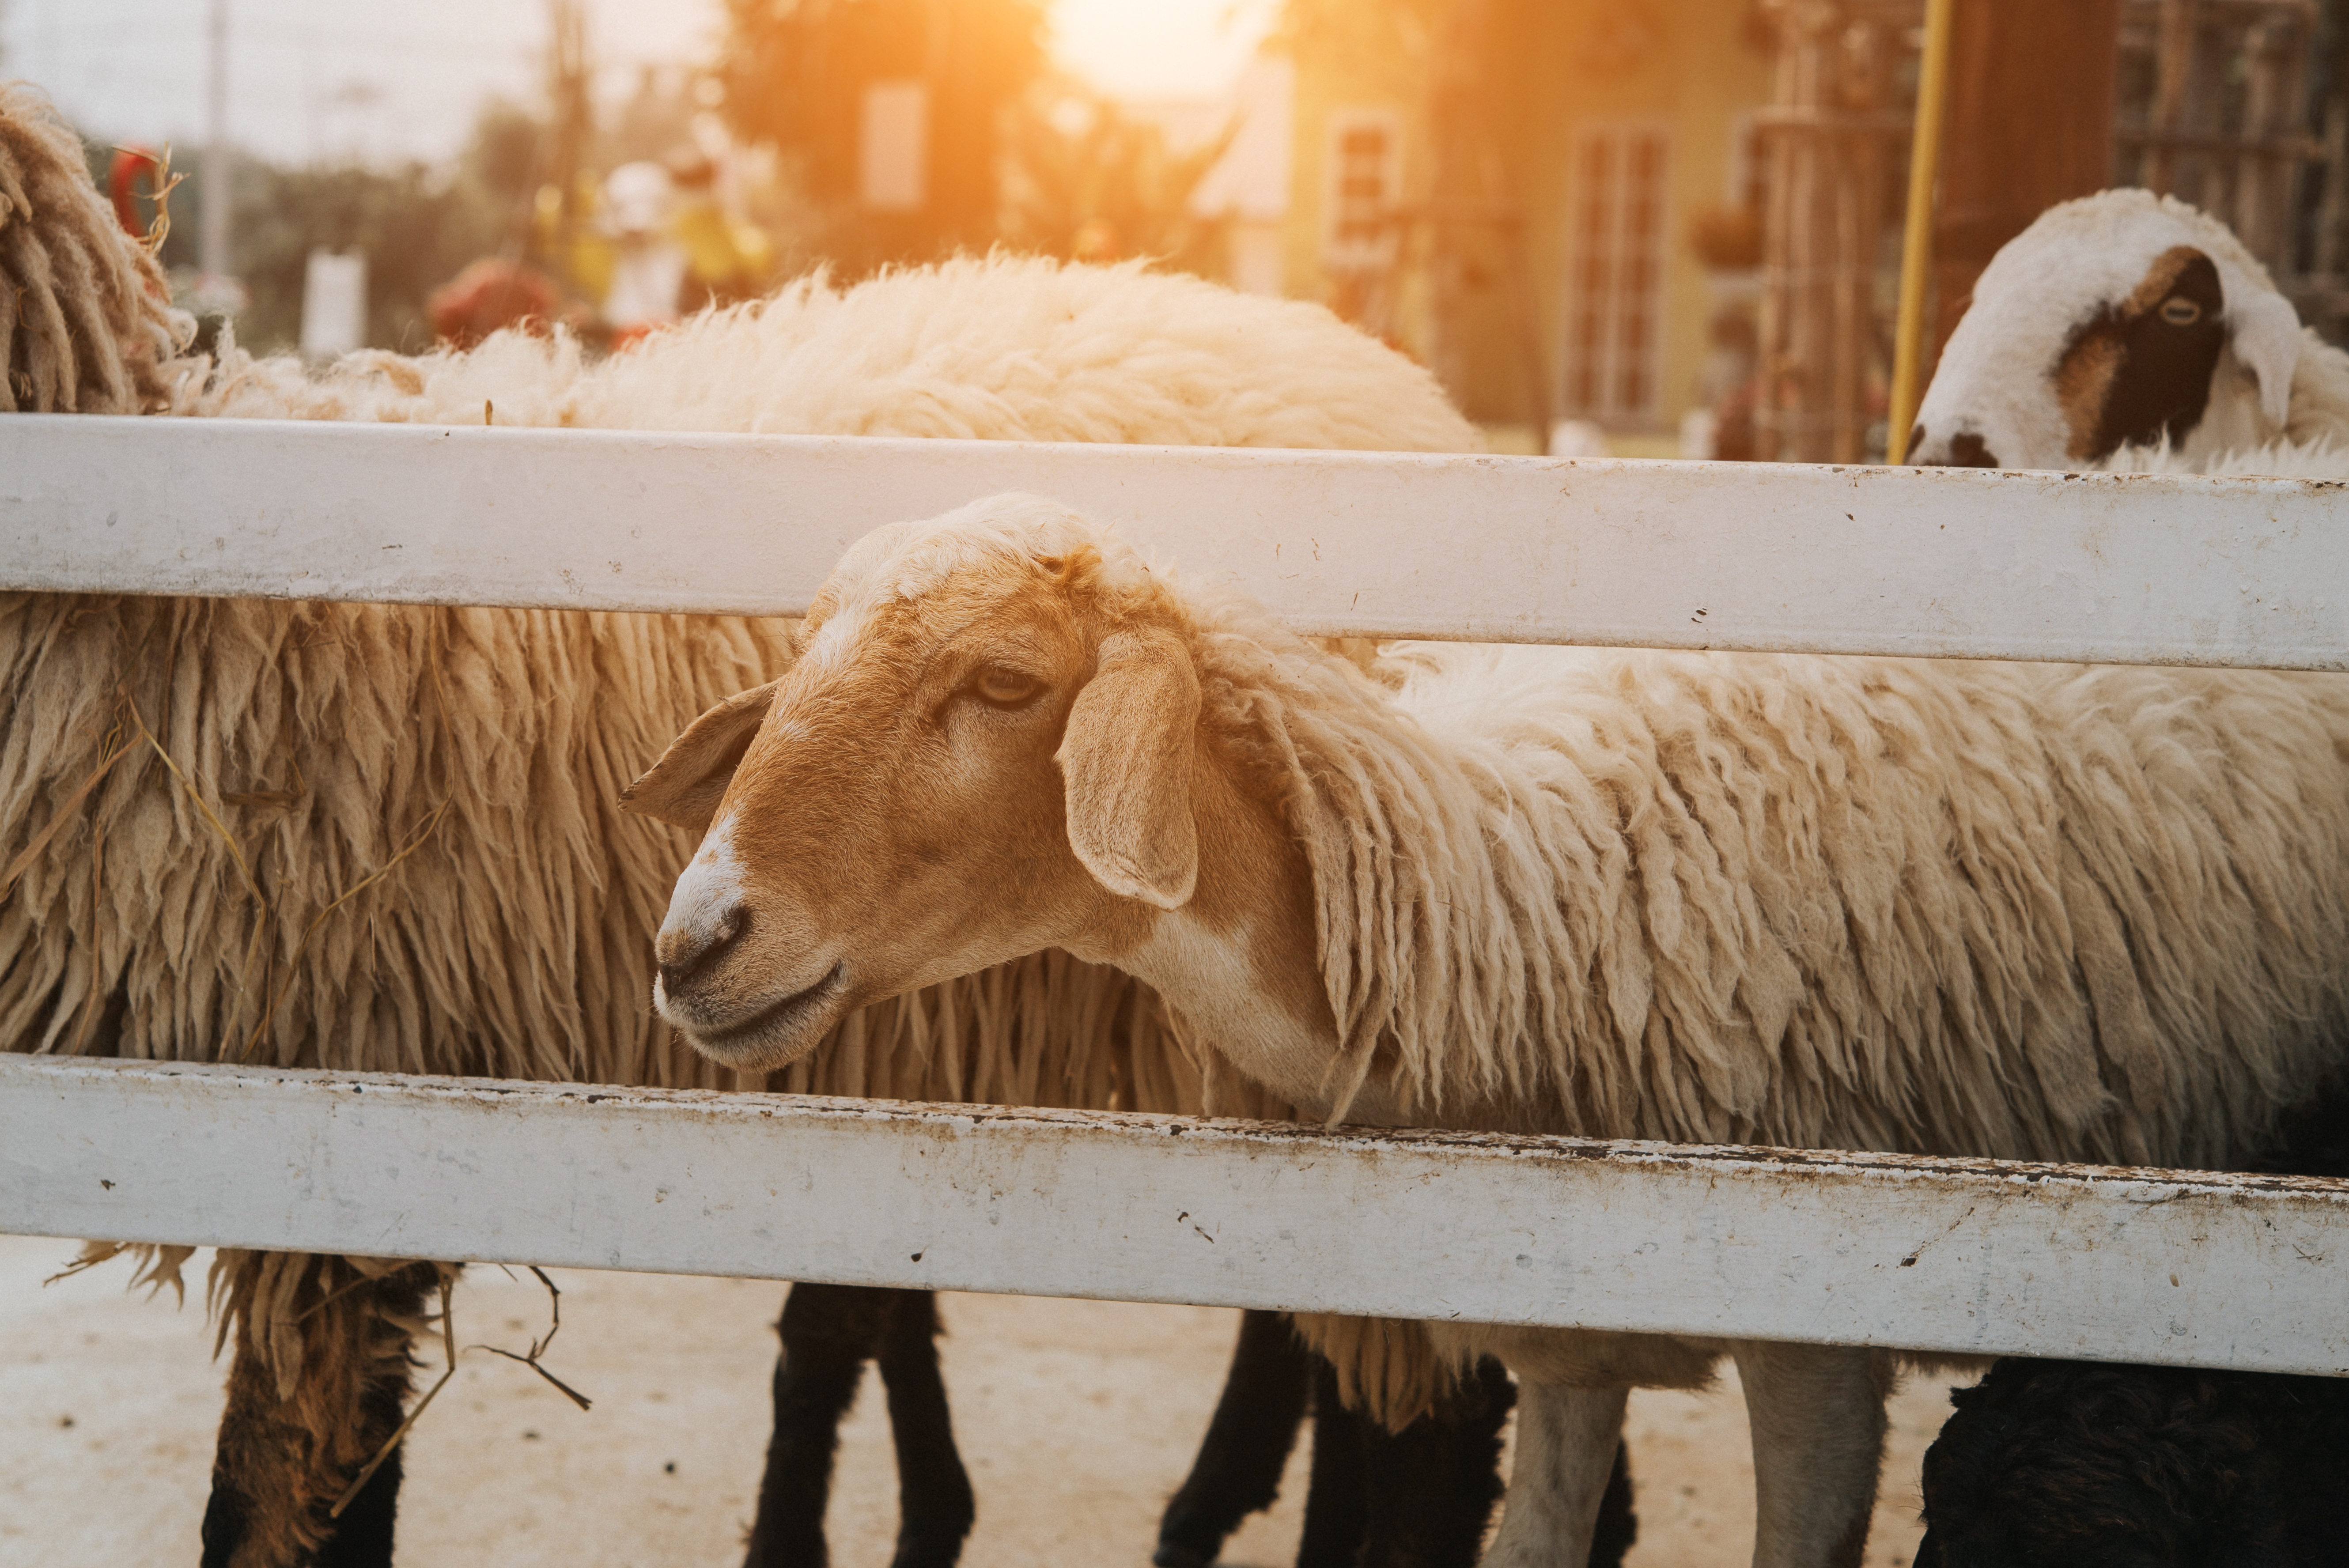
nature, grass, group, sky, white, field, farm, meadow, animal, cute, land, flock, goat, spring, green, farming, pasture, grazing, livestock, sheep, mammal, agriculture, wool, lamb, goats, sheeps, beautiful, ewe